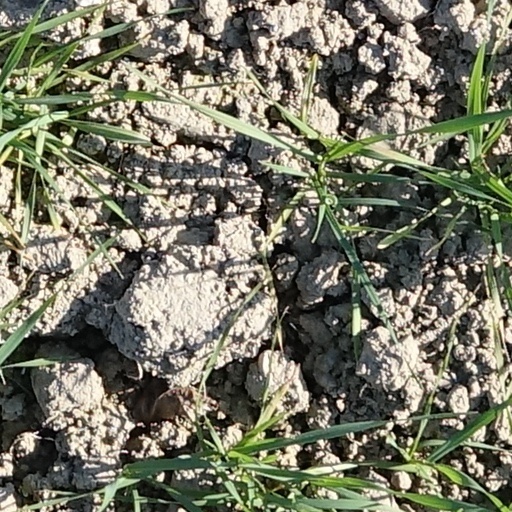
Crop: wheat